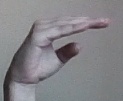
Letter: jeem